Grigory Potemkin

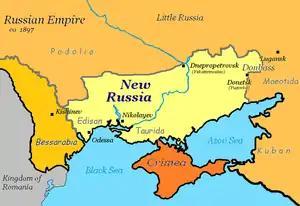
The approximate extent of Novorossiya by Potemkin's death in 1791

Potemkin returned to St. Petersburg in November 1783 and was promoted to Field Marshal when Crimea was formally annexed the following February. He also became President of the College of War. The province of Taurida (Crimea) was added to the state of Novorossiya (lit. "New Russia"). Potemkin moved south in mid-March, as the "Prince of Taurida" or "Potemkin-Tauricheski". He had been the "namestnik" of Russia's southern provinces (including Novorossiya, Azov, Saratov, Astrakhan and the Caucasus) since 1774, repeatedly expanding the domain via military action. He kept his own court, which rivalled Catherine's: by the 1780s he operated a chancellery with fifty or more clerks and had his own minister, Vasili Popov, to oversee day-to-day affairs. Another favored associate was Mikhail Faleev.